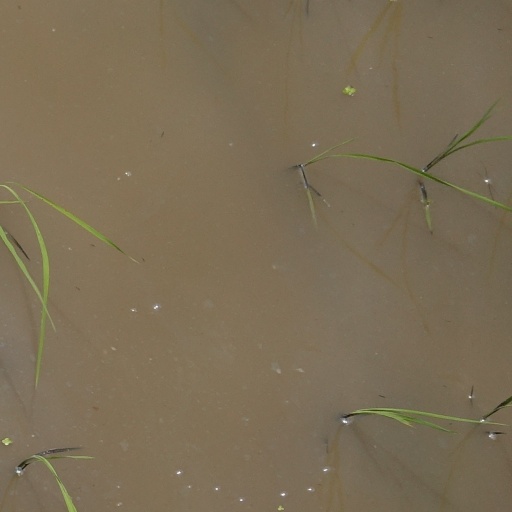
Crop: rice